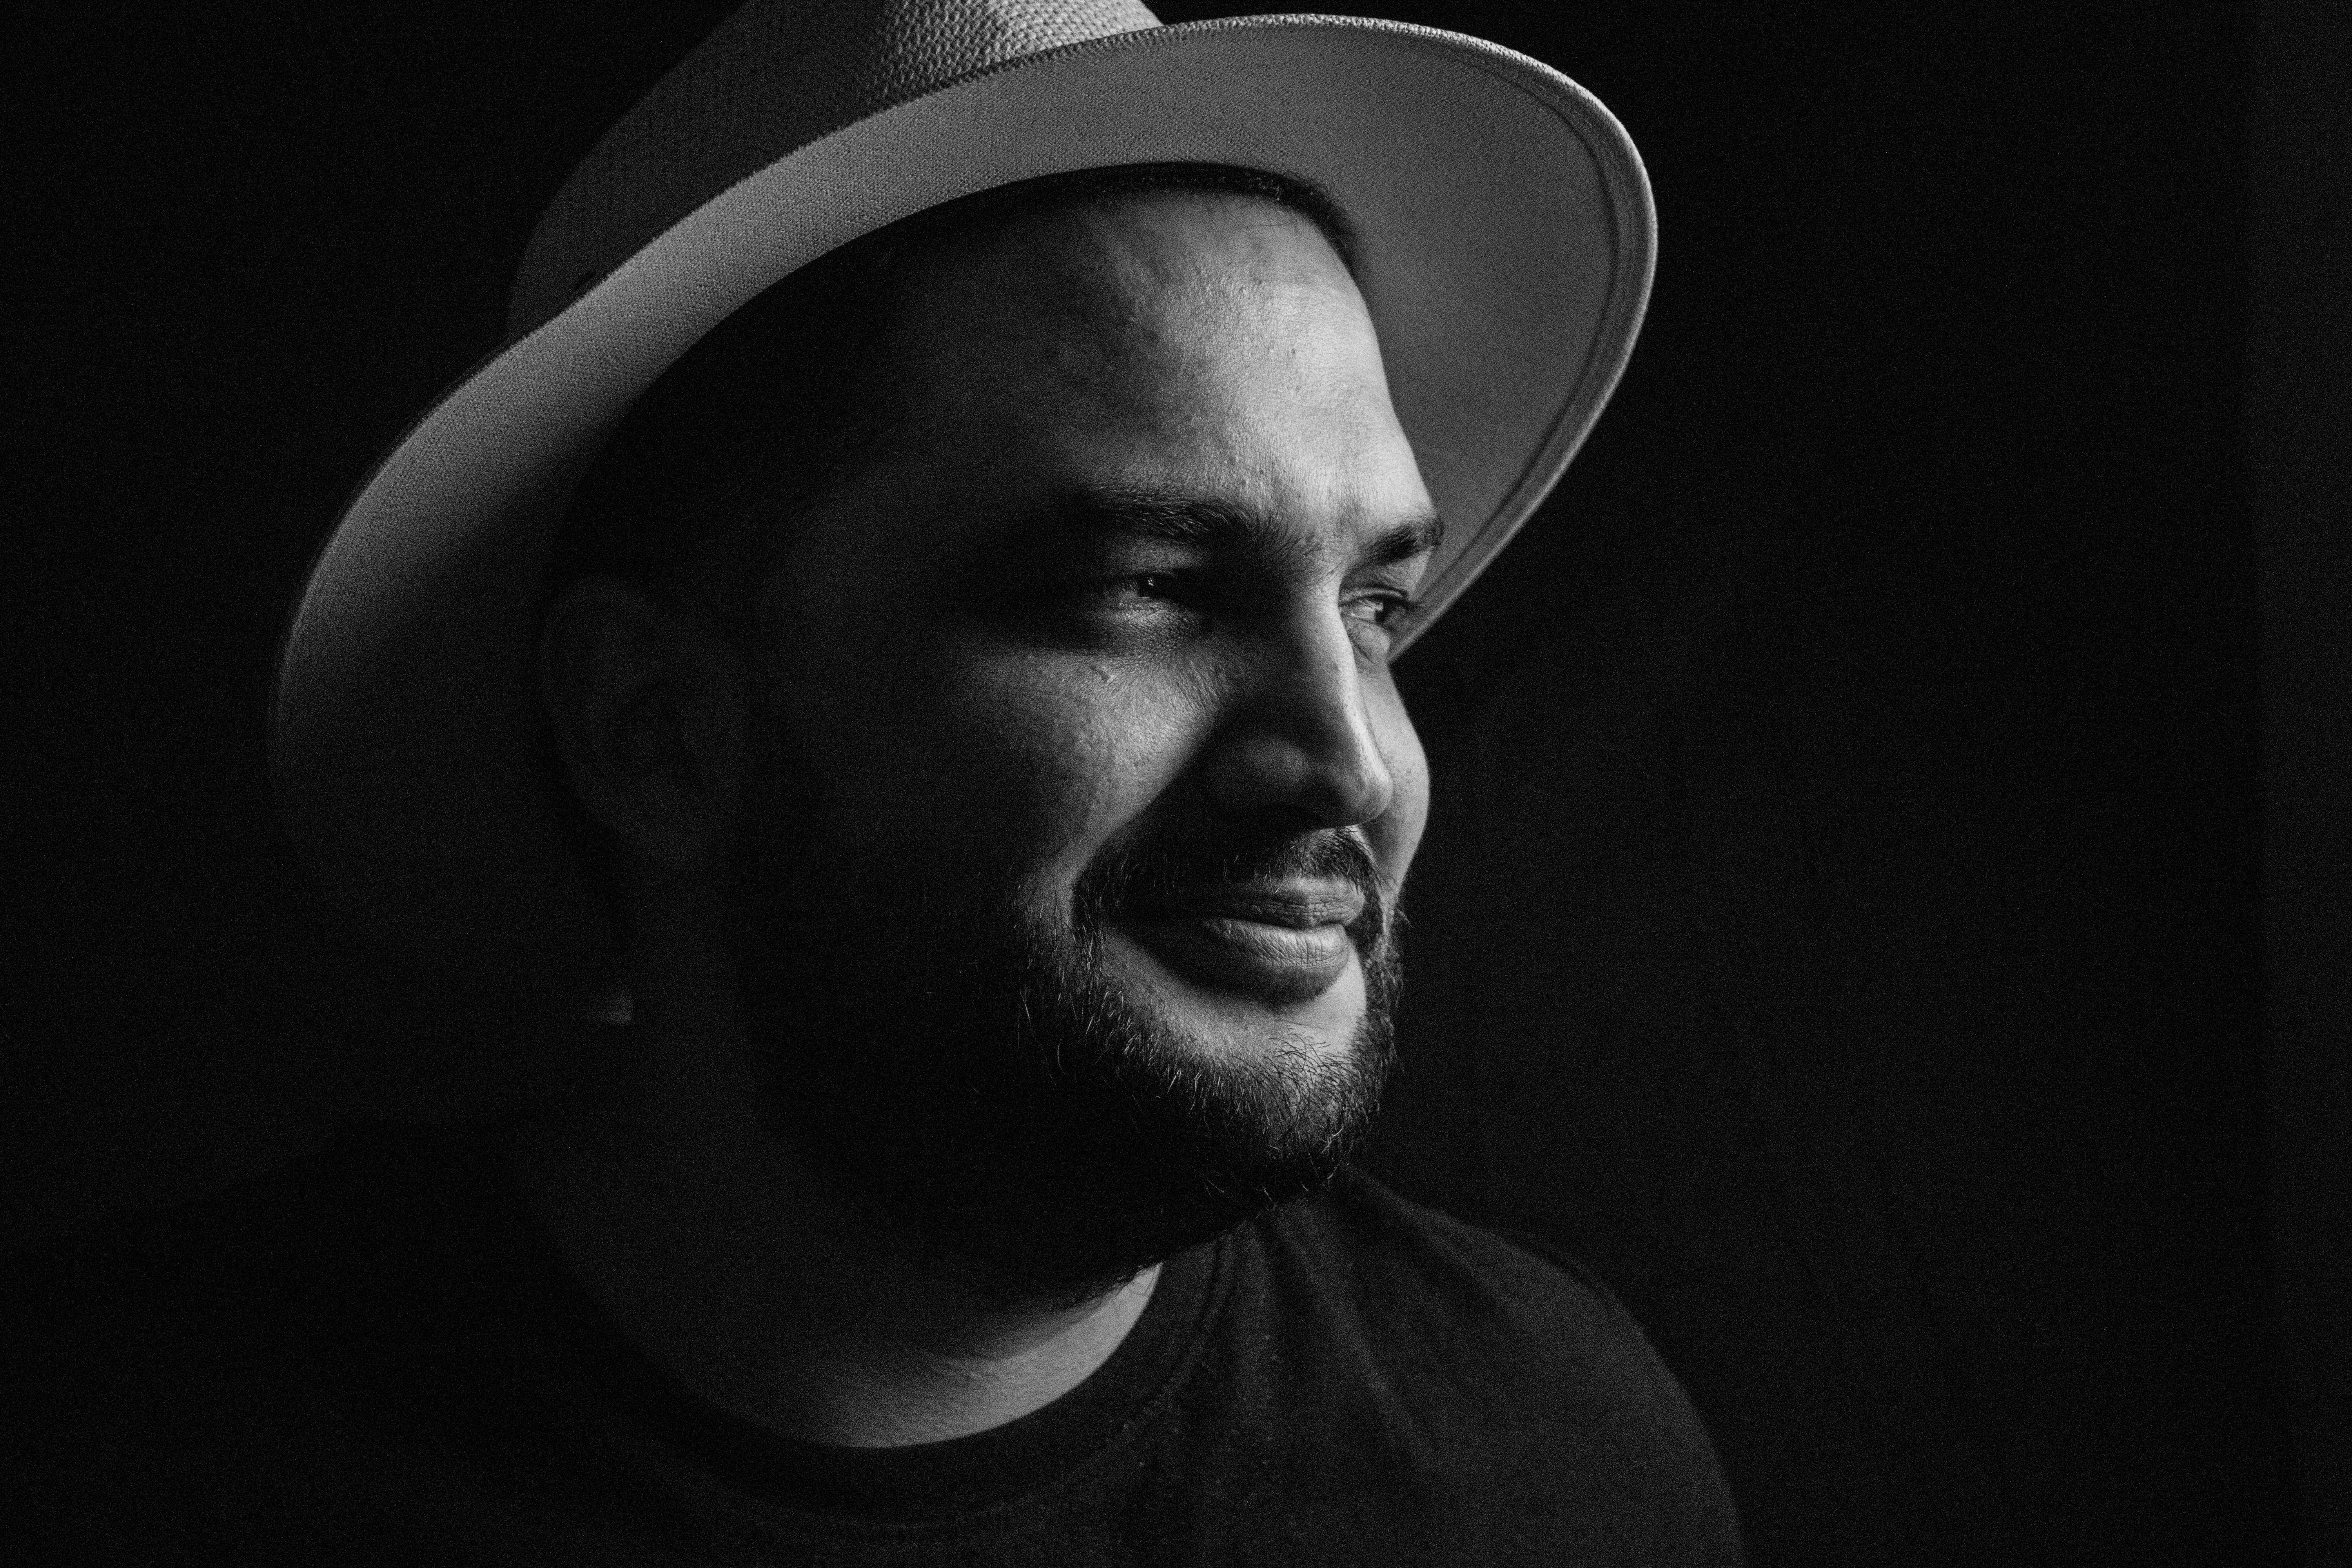
face, black, white, head, black and white, monochrome, monochrome photography, hat, photography, smile, darkness, human, headgear, flash photography, portrait photography, mouth, portrait, facial hair, fashion accessory, style, ear, beard